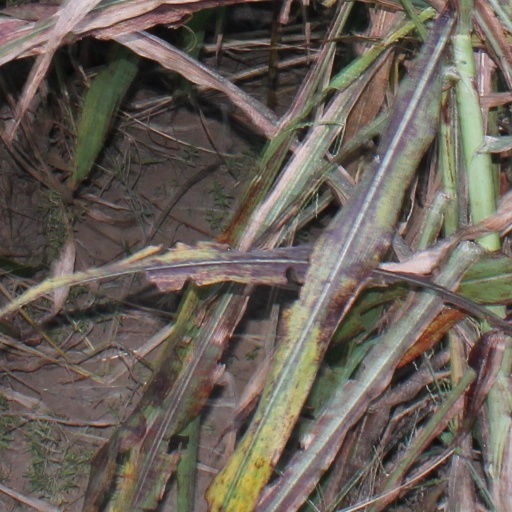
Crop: sorghum